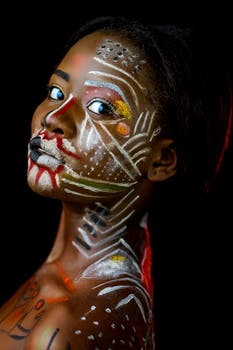
Label: No Watermark